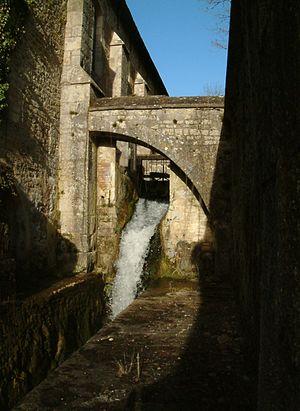
Abbaye de Fontenay, Bourgogne, FRANCE.
L'ordre cistercien est un ordre monastique de droit pontifical.
Au XIIᵉ siècle, les moines cisterciens, imité par la suite par d'autres ordres monastiques, créent des granges cisterciennes ou granges monastiques qui sont des grands bâtiments isolés destinés à abriter une activité agricole ou industrielle collective effectuée sur place par un groupe de moines détachés d'une abbaye.